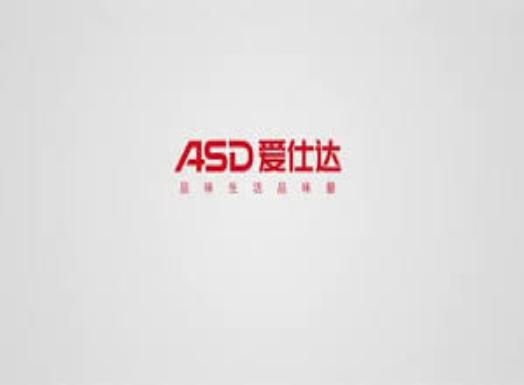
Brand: asd
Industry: Necessities